Captree State Park

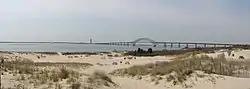
View from Captree State Park of the Robert Moses Causeway as it passes over Fire Island Inlet. The water tower for Robert Moses State Park can be seen in the distance.

Captree State Park is home to "The Captree Fleet", which comprises between 24 and 28 independently-owned charter boats that are available for fishing, scuba diving, sightseeing and excursion tours. The fleet is the largest public fishing fleet on Long Island. Anglers at or departing from the park typically target flounder, fluke, and sea bass.